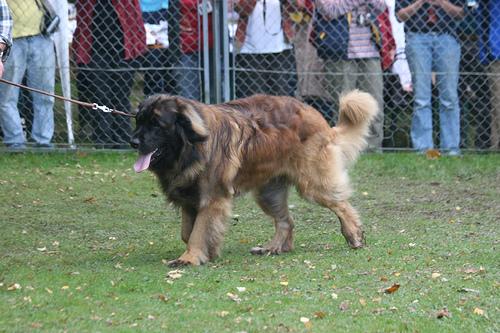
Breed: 214-n000019-Leonberg